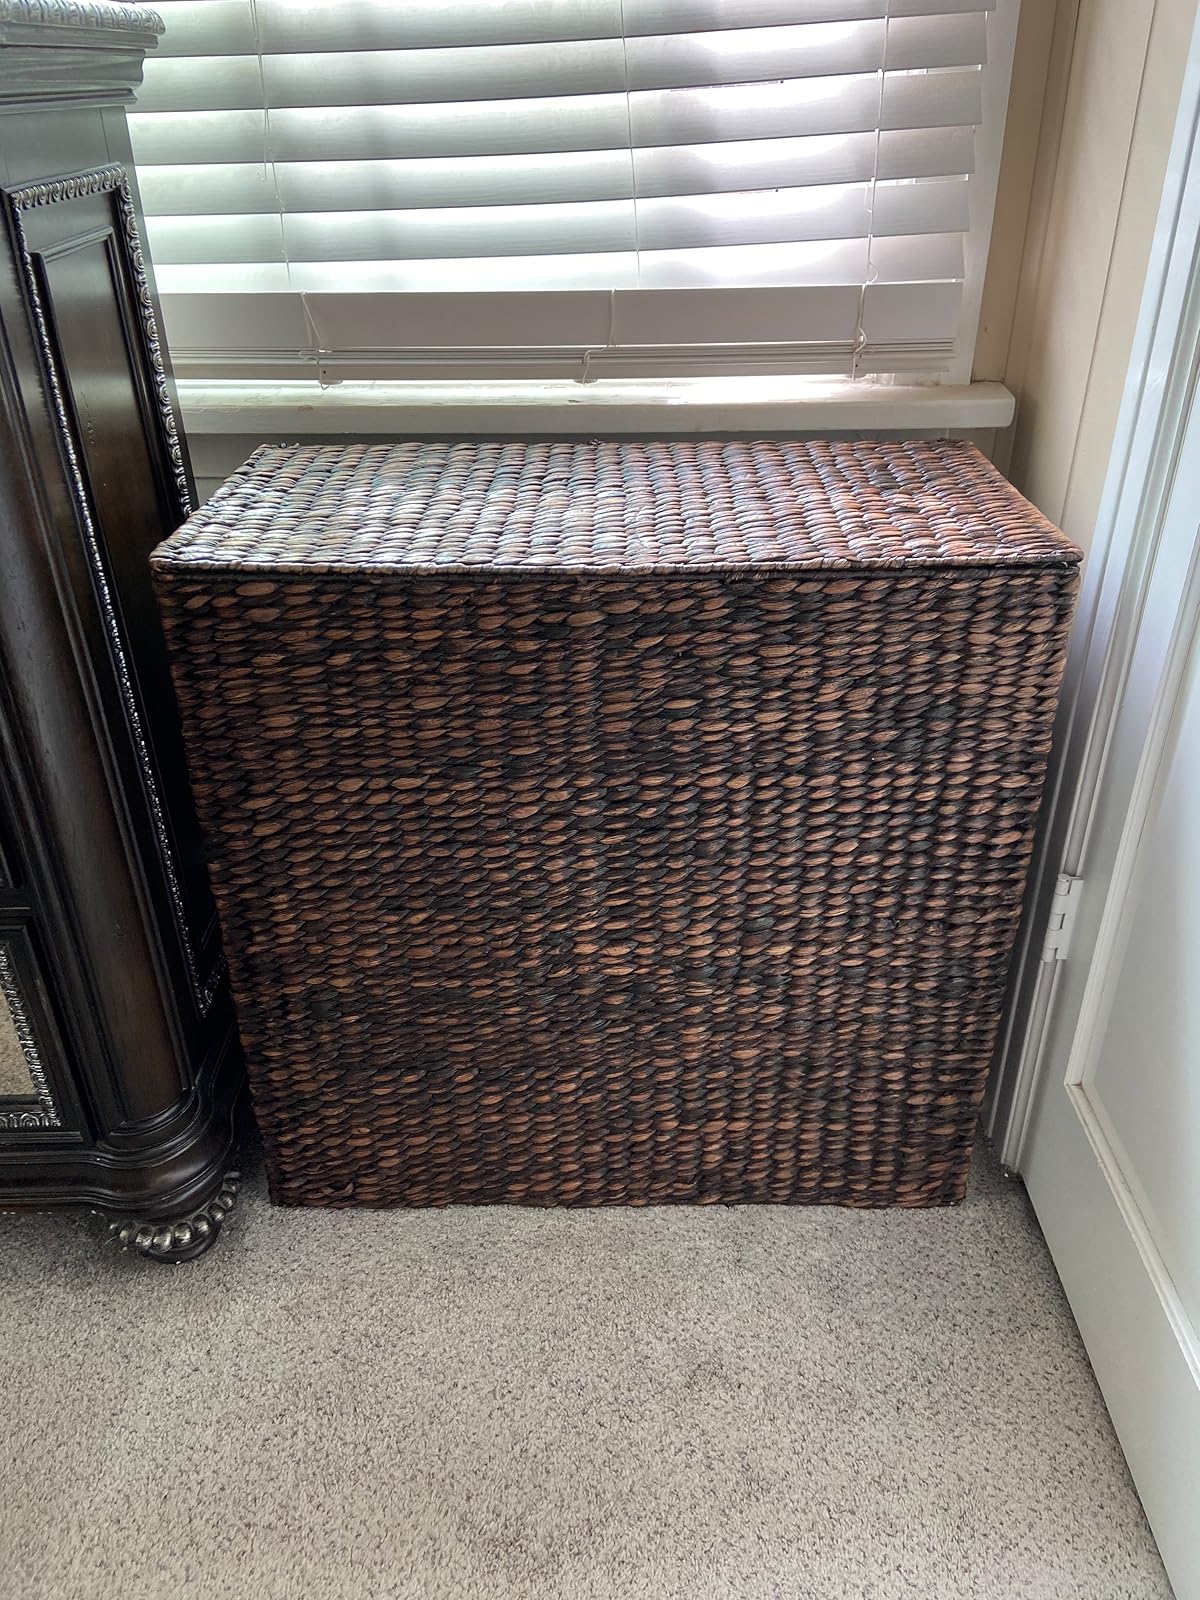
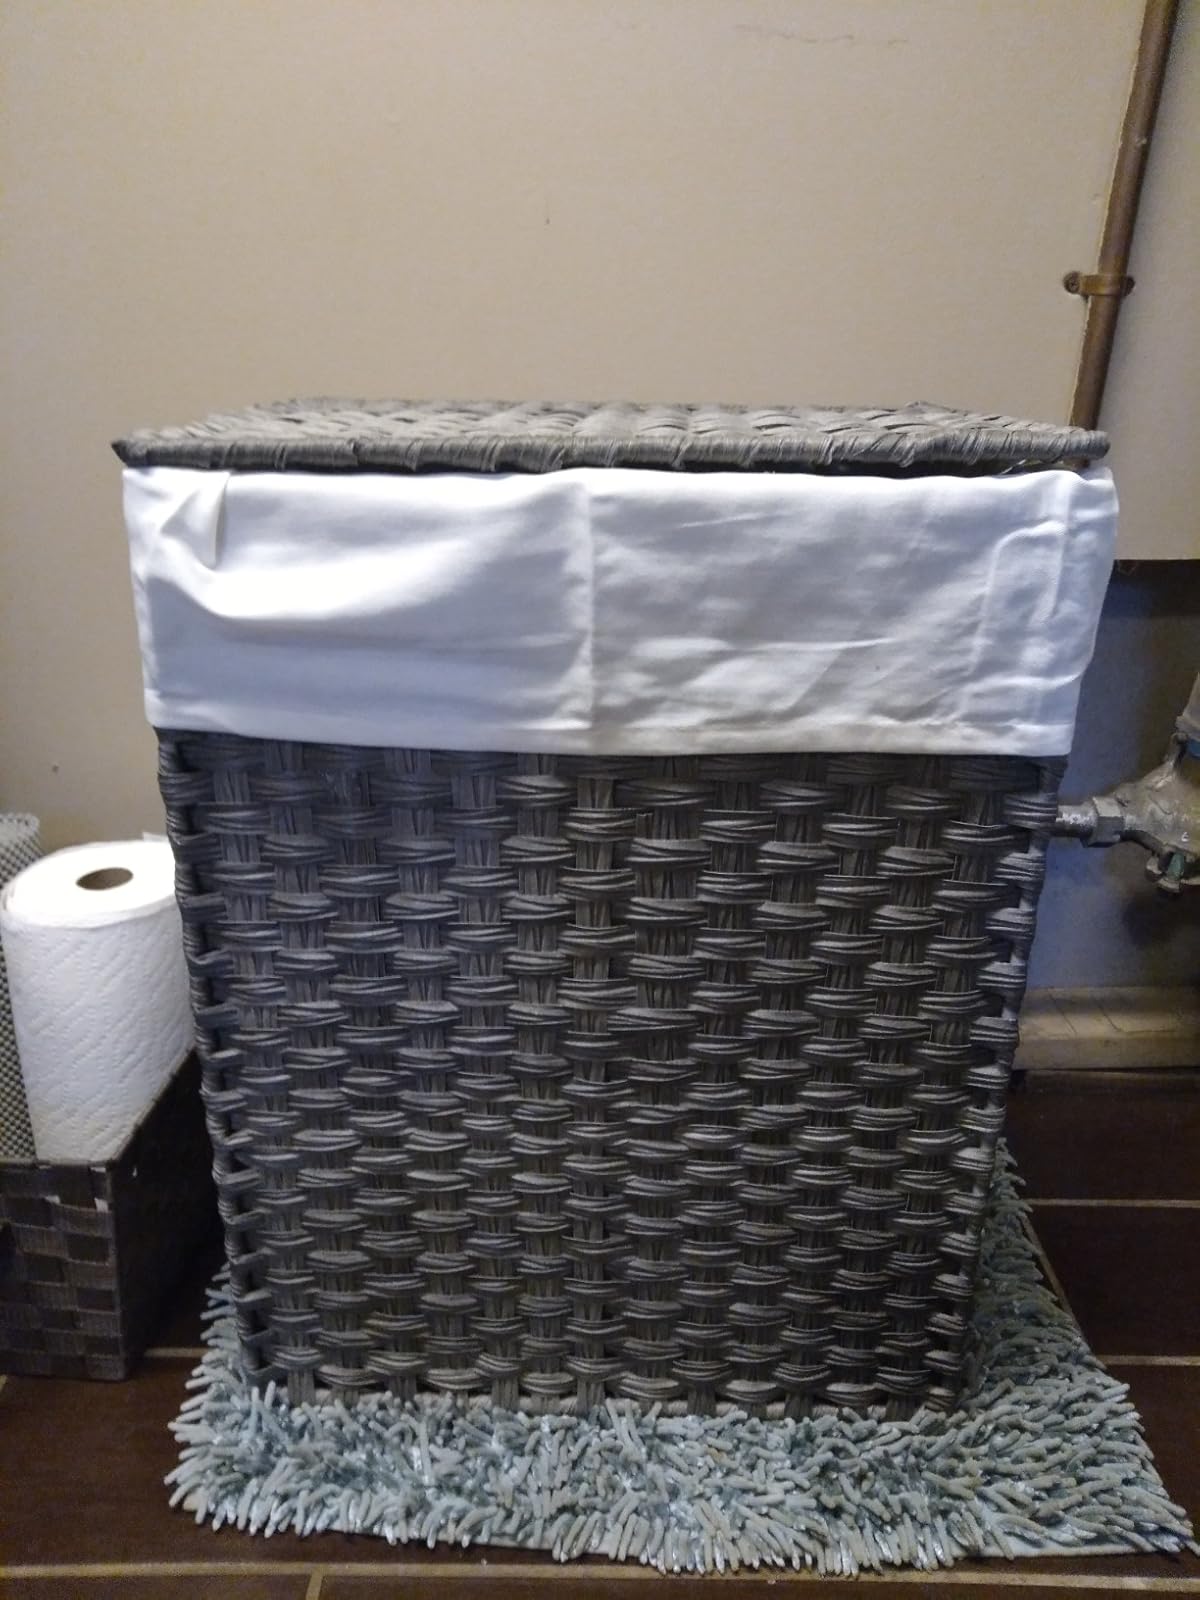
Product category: items_hamper
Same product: no